Dai Anga

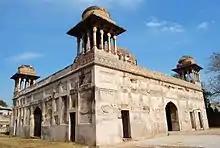
Tomb of Dai Anga in Lahore.

Born as Zeb-un-Nisa, Dai Anga (Urdu: ), was the wet-nurse of the Mughal Emperor, Shah Jahan. Her family was closely associated with the Mughal empire. Her husband Murad Khan served in the court of Emperor Jahangir as Magistrate of Bikaner, and her son Muhammad Rashid Khan, was the best archers in the kingdom, and died fighting in the service of Shah Jahan's eldest son Dara Shikoh.